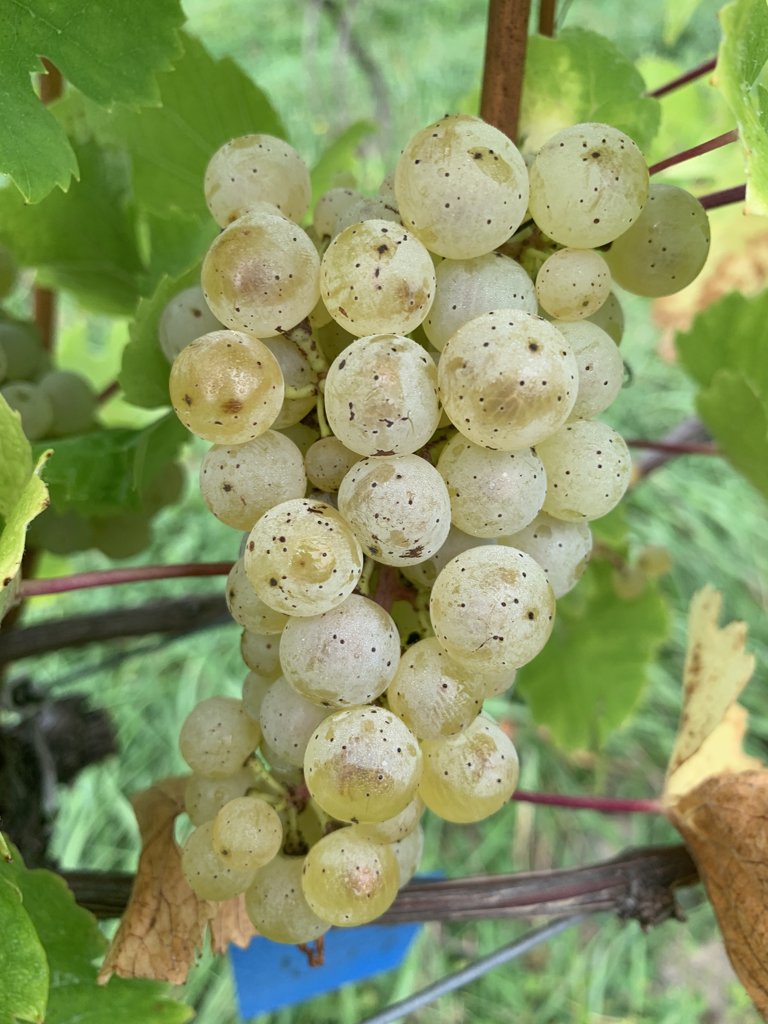
Berries visible: 46
Grape clusters: 1